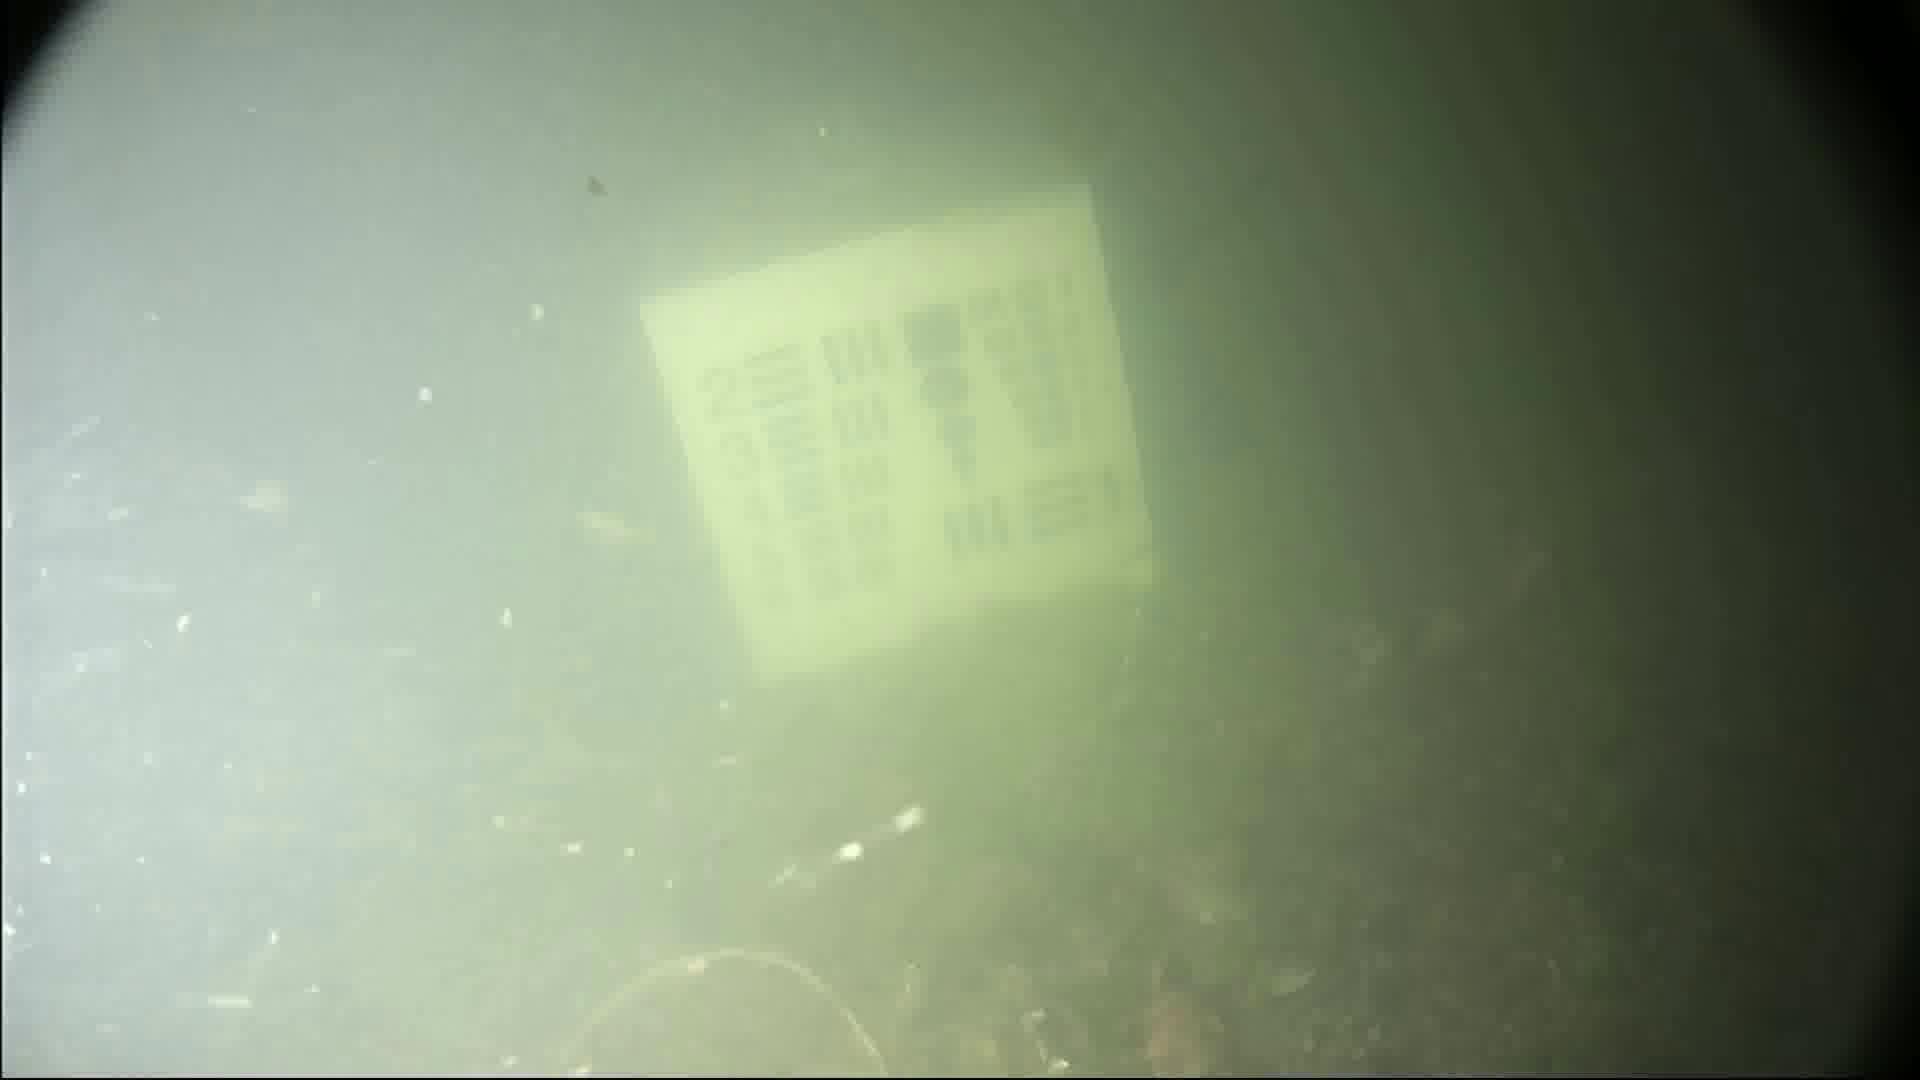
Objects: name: crab